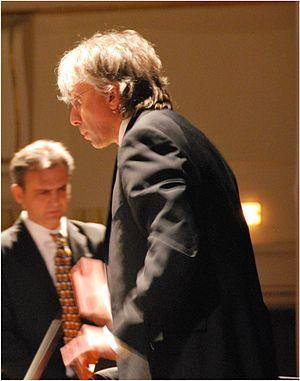
Giovanni Antonini est un flûtiste et chef d'orchestre italien né en 1965 à Milan. Il dirige actuellement l'ensemble Il Giardino Armonico, spécialisé dans la musique baroque, notamment celle de Vivaldi.